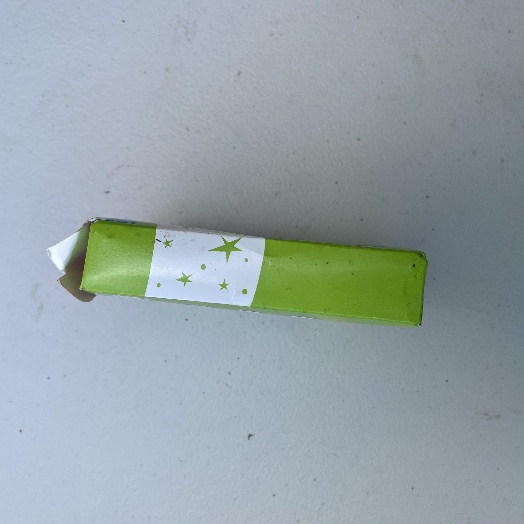
Label: Cardboard